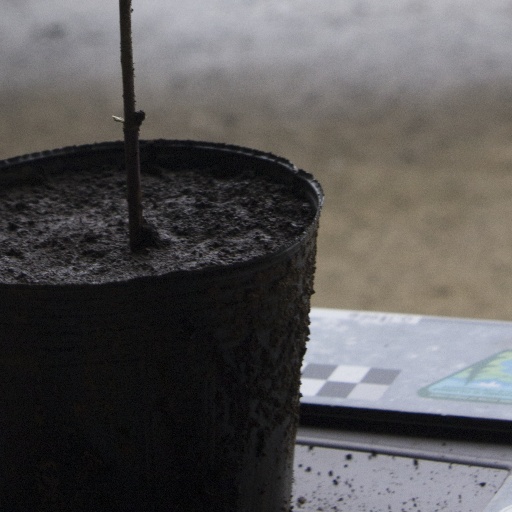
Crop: soybean